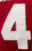
Number: 4